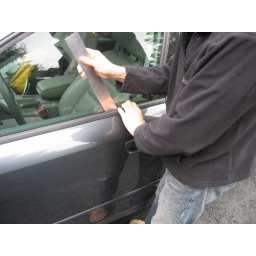
i locked my keys and front wheel and shoes and...... in my car before my race..